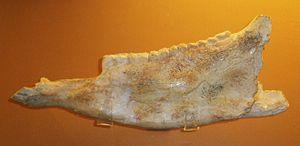
La liste des espèces d'animaux disparus d'Europe comptabilise les animaux éteints, réintroduits et disparus localement d'Europe du Pliocène à l'Holocène.